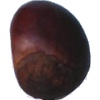
Label: chestnut